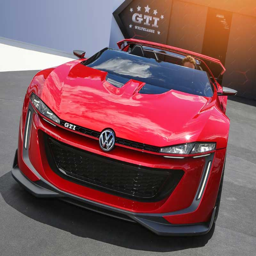
concept cars to see at show